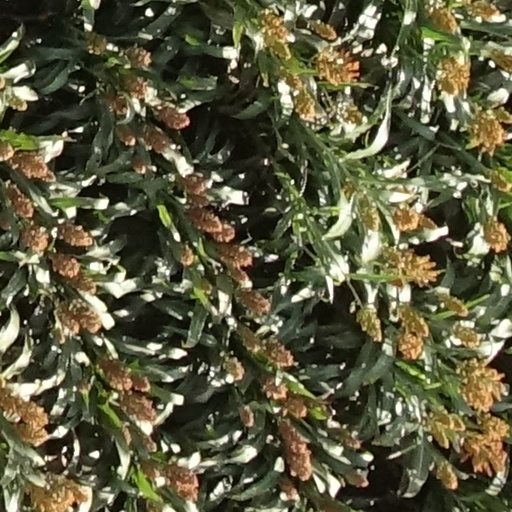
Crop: sorghum